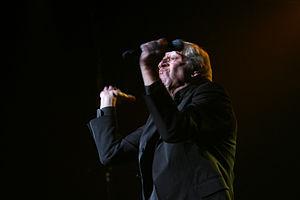
Patrick Topaloff est un animateur, acteur et chanteur français né le 30 décembre 1944 à Paris et mort le 7 mars 2010 à Sèvres.
Âge tendre, la tournée des Idoles, souvent appelée Âge tendre et anciennement Âge tendre et têtes de bois, est une tournée musicale d'artistes de variétés ayant débuté leur carrière dans les années 1960 et 1970.